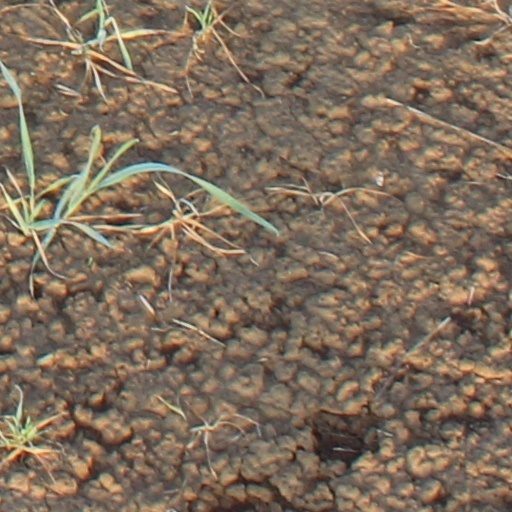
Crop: wheat